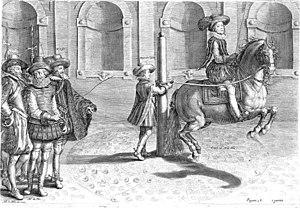
Travail au pilier unique (l'instruction du roi en l'exercice de monter à cheval - ed 1625)
Antoine de Pluvinel, né en 1552 à Crest et mort le 22 ou 23 août 1620 à Paris, est l'un des précurseurs de l'école d'équitation française, avec Salomon de La Broue, il a fait évoluer les techniques équestres utilisées en Italie à la fin du XVIᵉ siècle. Auteur d'un célèbre manuel d’équitation, L'Instruction du Roy en l'Exercice de Monter à Cheval, il forma Louis XIII et eut également comme élève Richelieu.
L'histoire du cheval à la Renaissance est marquée par la fin de la domination des destriers et de la cavalerie lourde sur les champs de bataille. Une nouvelle orientation de la sélection des chevaux de guerre voit le jour, les animaux sont recherchés plus légers et plus maniables que les puissants destriers. Le dressage classique s'est énormément développé, des haras importants sont créés. Parallèlement, le cheval gagne les Amériques, où il s'était éteint depuis 10 000 ans. Au XVIᵉ siècle, l'idéal qui fait du coursier l'inséparable compagnon du chevalier reste vivace.
L’équitation classique, encore nommée haute équitation, est un art équestre qui plonge ses racines principalement dans l'équitation de la Grèce antique et dans celle de la Renaissance, dont les règles ont été fixées au XVIIᵉ siècle. Il a été qualifié de « classique », a posteriori, en référence à un mouvement littéraire et artistique français, le classicisme. Elle est aussi appelée équitation académique.